Portraiture of Elizabeth I

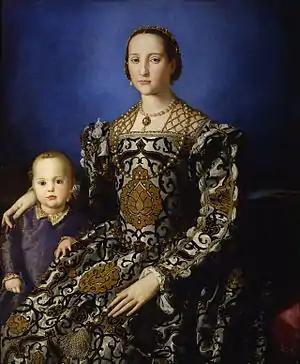
"Eleanor of Toledo and her son Giovanni", Bronzino, 1545

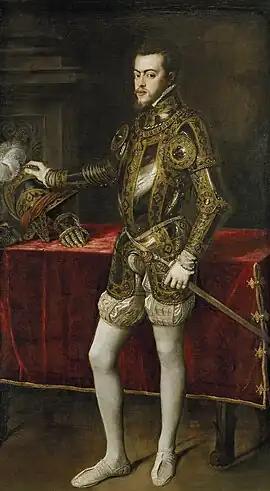
Titian's full-length portrait of Philip II

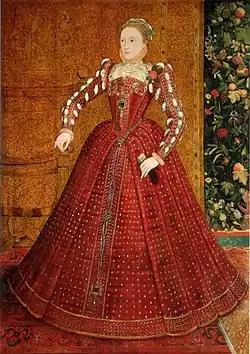
The "Hampden Portrait" of Elizabeth I, 1560s

Titian continued to paint royal portraits, especially of Philip II of Spain, until the 1570s, but in sharply reduced numbers after about 1555, and he refused to travel from Venice to do them. The full-length portrait of Philip (1550–51) now in the Prado was sent to Elizabeth's elder sister and predecessor Mary I in advance of their marriage.